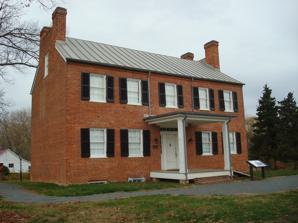
Building: Historic Blenheim
Country: United States of America
Year built: 1861
Historic house in Virginia, United States United States historic place Historic Blenheim U.S. National Register of Historic Places Virginia Landmarks Register Blenheim (Willcoxon Farm) Show map of Fairfax Show map of Northern Virginia Show map of Virginia Show map of the United States Location 3610 Old Lee Hwy Fairfax, Virginia Coordinates 38°51′18.94″N 77°17′34.06″W / 38.8552611°N 77.2927944°W / 38.8552611; -77.2927944 Built c. 1859 NRHP reference No. 01000152 VLR No. 151-5003 Designated VLR December 6, 2000 Historic Blenheim is a c. 1859 brick farm house designed in the Greek Revival style and located in City of Fairfax, Virginia . During the American Civil War , Union soldiers were often encamped on the grounds surrounding the house and utilized it as part of a reserve hospital system. As a result, more than 115 of these soldiers inscribed words and pictures on the first and second floor walls, as well as the attic of the house. Blenheim was added to the National Register of Historic Places in 2001. Early history The original owner of the land on which the Blenheim estate is currently located was Captain Rezin Samuel Willcoxon, a veteran of the War of 1812 who, in the early nineteenth century, began to accumulate much land in what is present-day Fairfax, Virginia. At one point, Willcoxon owned over one-thousand acres of land in the area. Rezin married his first wife, Elizabeth DeNeale, in 1805. The couple would have ten children. Elizabeth died in 1845, but in 1851 Willcoxon remarried. His new bride was Fanny Halley Bell. During the year 1850, according to the U.S. Agricultural Census, Rezin Willcoxon was farming approximately 400 acres of the land he owned. His livestock was estimated to be worth $899, and his farm produced wheat, Indian corn , and Irish potatoes. In April 1854, Rezin's son, Albert T. purchased a large tract of land from his father. It is assumed at this point he had taken over operation of the family farm and had established residency at the farmhouse on the property. According to the Alexandria Gazette and Virginia Advertiser , fire destroyed the farmhouse early in 1855, and evidence suggests the house which stands on the property today was built to replace it. Since the brick bonding for each of the exterior walls is not consistent with the foundation, the new house may have been built on the foundation of the previous house. When Rezin died in 1855, his property was split among some of his children, but Albert remained in possession of the Willcoxon house and much of the remaining property. On April 20, 1858, Albert married Mary Hunter Eskridge and the couple continued to run the farm, with the help of at least six slaves . Little information is known about them, however. There is a chance that Albert and Mary inherited some of their slaves or received them as wedding gifts from their parents. The names of only three of the slaves are known for certain. Records show that Albert purchased a young man named Charles in 1856. In 1859 he purchased, from his sister, another man named Hanson, who had been in the Willcoxon family since 1806. There are also records of a woman, Maria, whom Albert sold to his sister-in-law, Isabelle K. Eskridge, in 1859. There were most likely two slave quarters on the property. The Civil War years Albert and his wife were supporters of secession and supported the Confederate cause by selling Confederate soldiers large quantities of supplies. Some of the items Albert sold during the early war years were beef, hay, blacksmith supplies, horses and pork. By October 1862, however, Fairfax was controlled mainly by the Union army, which ravaged the area and depleted much of the landscape. The Willcoxon estate suffered from this. At some point in 1862, Albert, his wife, and their two children left the area. Since Mary's family was from Leesburg , in Loudoun County, VA, it is possible that the couple and their two children stayed there until the end of the war. Military significance of Fairfax and Blenheim Due to its proximity to the nation's capital, Fairfax was important to the defense of Washington, D.C. Since Blenheim is located at the edge of Fairfax, the Willcoxon family's land was in the middle of wartime activity in the town. Not long after the start of the war, a Confederate force of around 300 men guarded the town. On June 1, 1861, a Union cavalry unit advanced on the town and attacked the Confederate force. Despite the fact that the Confederates were poorly equipped and were not warned of the Union advance, they held off the Northern troops and retained possession of the town. During the skirmish, however, the war saw its first Confederate officer killed. On July 17, 1861, a Union officer reported that Fairfax was now occupied by the Northern Army. By the end of that year, the Army of the Potomac was using the courthouse in Fairfax as army headquarters. Some evidence suggests that Blenheim may have once served as headquarters as well. Between 1861 and 1863 control of the city changed hands numerous times, but by March 1863, it was solidified as a Union stronghold. Union soldiers and Blenheim Example of writing and artwork in the attic of Historic Blenheim Because of Blenheim's location within Fairfax, and its abandonment by its owners, the house eventually became fully occupied by Union soldiers. At various points, the house was most likely used as a hospital for Union soldiers. Union troops not only found refuge in the house, but left their physical mark there as well. Soldiers who stayed at the house left writings on the walls of the first, second, and attic levels. These walls contain over one hundred names, units, dates, poems, and artistic drawings. At least twenty-three different military regiments are represented on the walls, including the 26th Wisconsin Infantry , 83rd Pennsylvania Infantry, 58th New York Infantry, 136th New York Infantry, and the 1st Michigan Cavalry . The earliest writings in the house date to March 1862. Some of the men who wrote on the walls of Blenheim would later perish at places like 2nd Manassas , Chancellorsville , and Gettysburg . Some of the other inscriptions may have been from men who were wounded during skirmishes right in Fairfax, or who contracted diseases at local encampments. Research on the Blenheim soldiers began in 1997. Names on the walls were deciphered and checked in basic public resources from the Civil War era and later. Once the name and regiment of a soldier were confirmed, files were pulled from the National Archives and Records Administration . Various historical societies, genealogical groups, state resources, and the internet were also used to reveal the stories of the men of Blenheim. Postbellum Blenheim When Albert died in 1889, all his land, which included Willcoxon Place and approximately 367 acres, was split between his children, Harry and Bessie. Harry ran the farm through the start of the twentieth century, and under his leadership the farm prospered. His farm became especially known for its dairy production, and some credited him with providing the best milk in the area. During the year 1903, the earliest use of the name ‘Blenheim’ for Willcoxon Place was recorded in the family obituary for Albert's wife, Mary Eskridge Willcoxon. However, the property continued to be called ‘Willcoxon Place’ throughout the twentieth century. The 1930s found the farm being run by a tenant farmer . In 1939, Harry willed Blenheim to his niece Marguerite (Daisy), and moved to his other farm in Centreville, VA , where he died in 1942. Farm operations at Blenheim continued through the 1950s. An insurance survey of 1950 listed the farm as having two tenant houses, the main house, a privy , chicken house, pump house, machinery shed and workshop, dairy barn and house, calf house, granary , corn crib , house barn, a second machinery and hay shop, a cow shed, and a hog shed. By 1953, the Willcoxon heirs had begun to sell off large parcels of the farm for development, and soon the original landholdings around Blenheim were reduced to twelve acres. Before her death in 1959 Marguerite (Daisy) had given the estate to her daughter, Barbara Duras, who moved into the house with her husband, William in 1962. Barbara died in 1987, followed by William in 1997. The City of Fairfax purchased the site in January 1999. The family cemetery, located next to the house, includes four generations of the Willcoxon family. Today The Civil War Interpretive Center at Historic Blenheim The Willcoxon family and their descendants never covered the inscriptions in the attic of their home. The attic space was probably used mostly for storage after the war.  Many layers of wallpaper were added to the first and second levels of the home through the twentieth century, but the drawings on the walls were never destroyed. Today, the wallpaper on the two main floors has been removed and the inscriptions are visible throughout. In 2001 Historic Blenheim was added to the National Register of Historic Places. Adjacent to the house is the Civil War Interpretive Center, opened in 2008. The Center's mission is to enhance the educational experience of the site for visitors. A gallery inside the Interpretive Center contains displays which places the Union soldiers who stayed at Blenheim within the larger framework of the American Civil War. Since the second floor and the attic are not accessible by the public, the Center also hosts an exact replica of two-thirds of Blenheim's attic with life-sized images of the inscriptions. Additional features include an assembly room for school groups, tour groups, lectures and special programs, along with temporary exhibits which are displayed on the walls. References